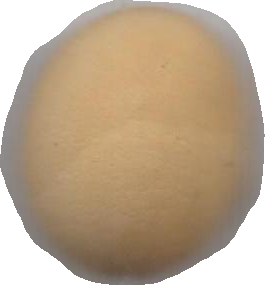
Variety: Dega